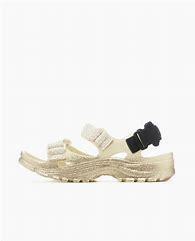
Brand: Suicoke
Model: 100